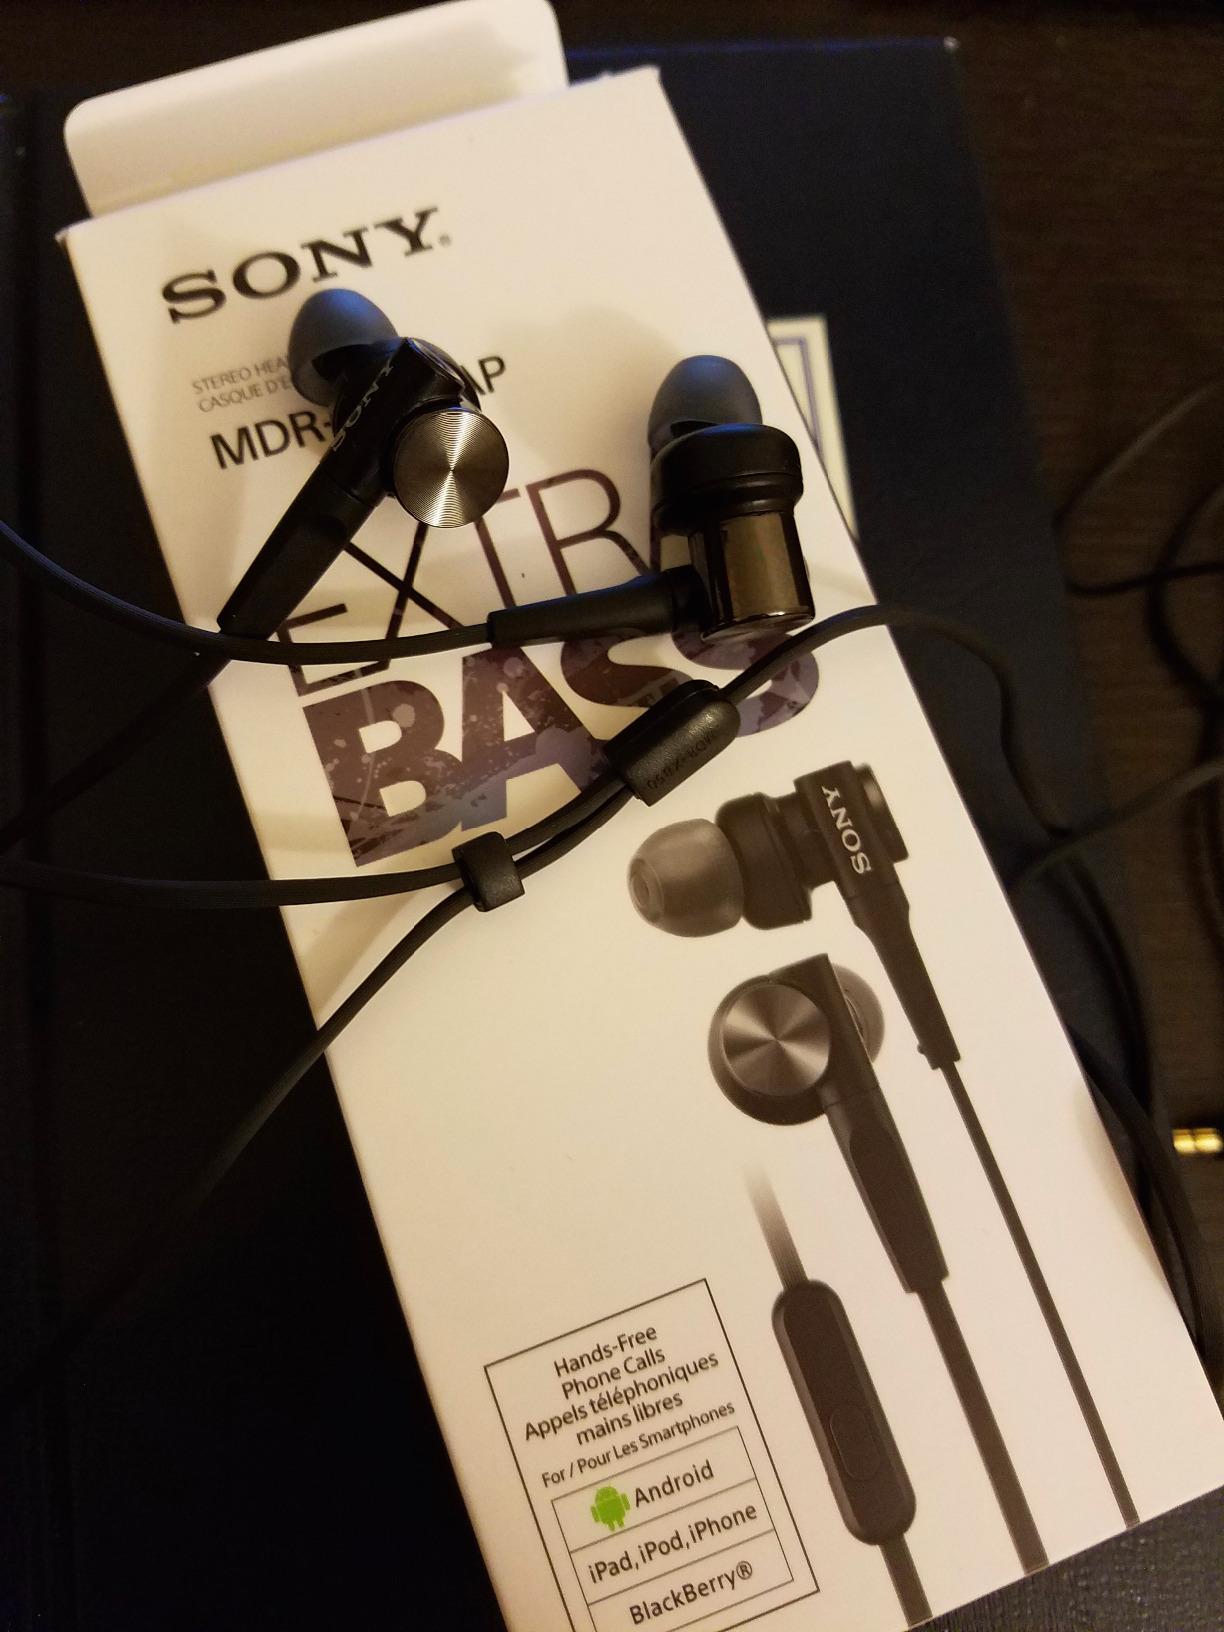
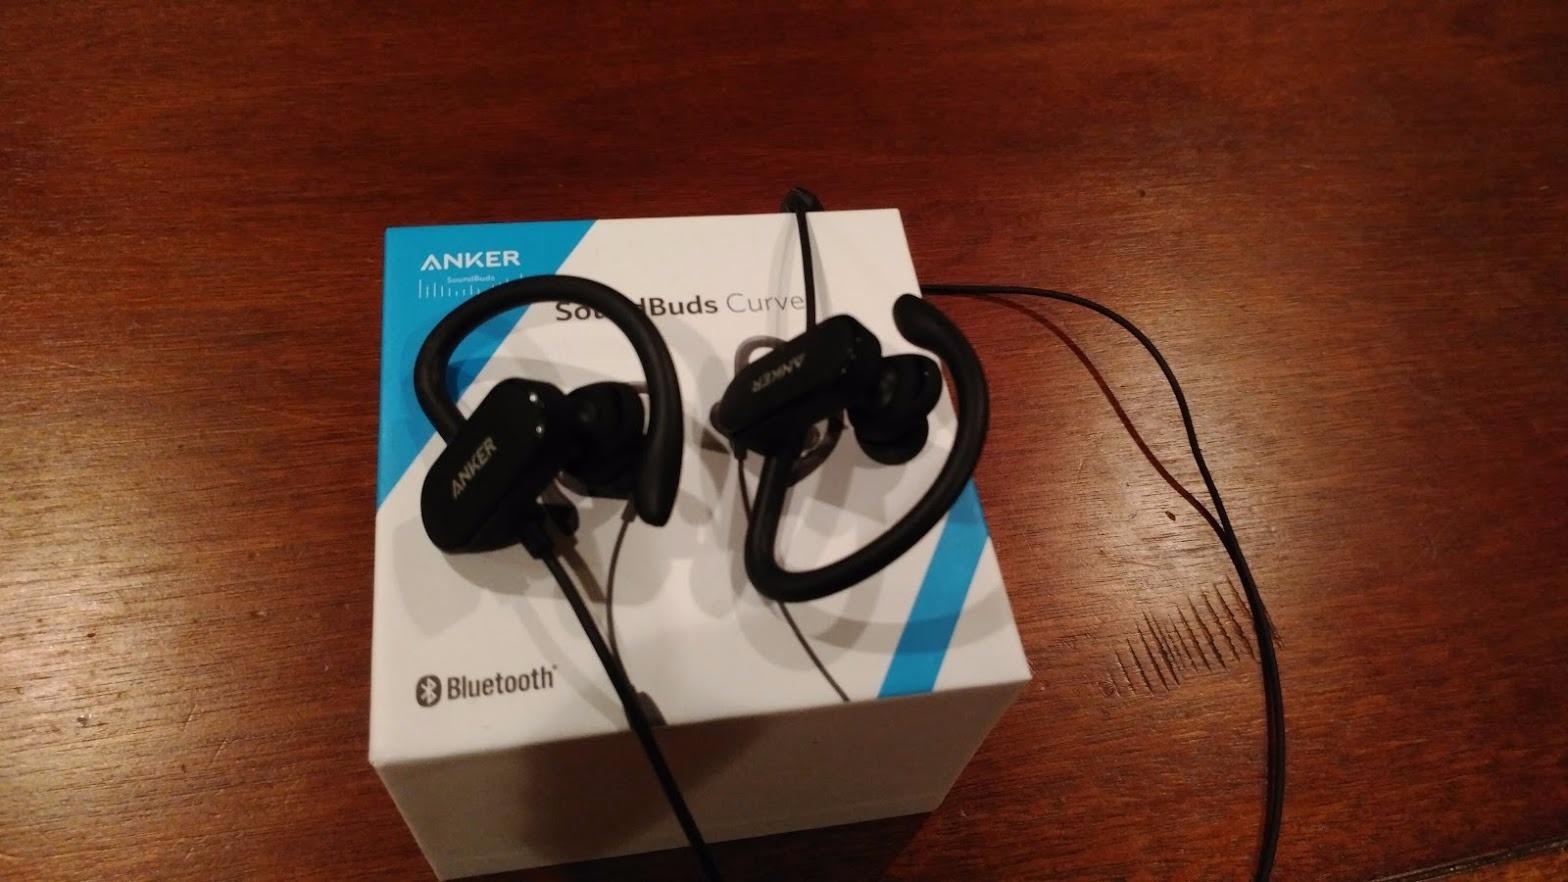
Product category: headphones
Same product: no